Backesto Park

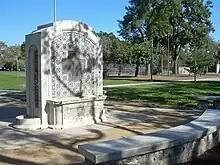
The Backesto Park Fountain, the oldest Solon and Schemmel Tile Company structure in existence.

Backesto Park is named after John Pierre Backesto (1831-1890), a prominent San Jose physician in 1800s.